Secret Gospel of Mark

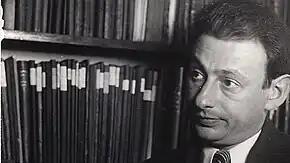
Gershom Scholem, 1895–1982. Scholem was a philosopher, historian, and Professor of Jewish Mysticism and the Kabbalah.

In 2008, extensive correspondence between Smith and his teacher and lifelong friend Gershom Scholem was published, where they for decades discuss Clement's letter to Theodore and Secret Mark. The book's editor, Guy Stroumsa, argues that the "correspondence should provide sufficient evidence of his [i.e., Smith's] intellectual honesty to anyone armed with common sense and lacking malice." He thinks it shows "Smith's honesty", and that Smith could not have forged the Clement letter, for, in the words of Anthony Grafton, the "letters show him discussing the material with Scholem, over time, in ways that clearly reflect a process of discovery and reflection." Pierluigi Piovanelli has however contested Stroumsa's interpretation. He believes that the correspondence shows that Smith created an "extremely sophisticated forgery" to promote ideas he already held about Jesus as a magician. Jonathan Klawans does not find the letters to be sufficiently revealing, and on methodological grounds, he thinks that letters written by Smith cannot give a definite answer to the question of authenticity.